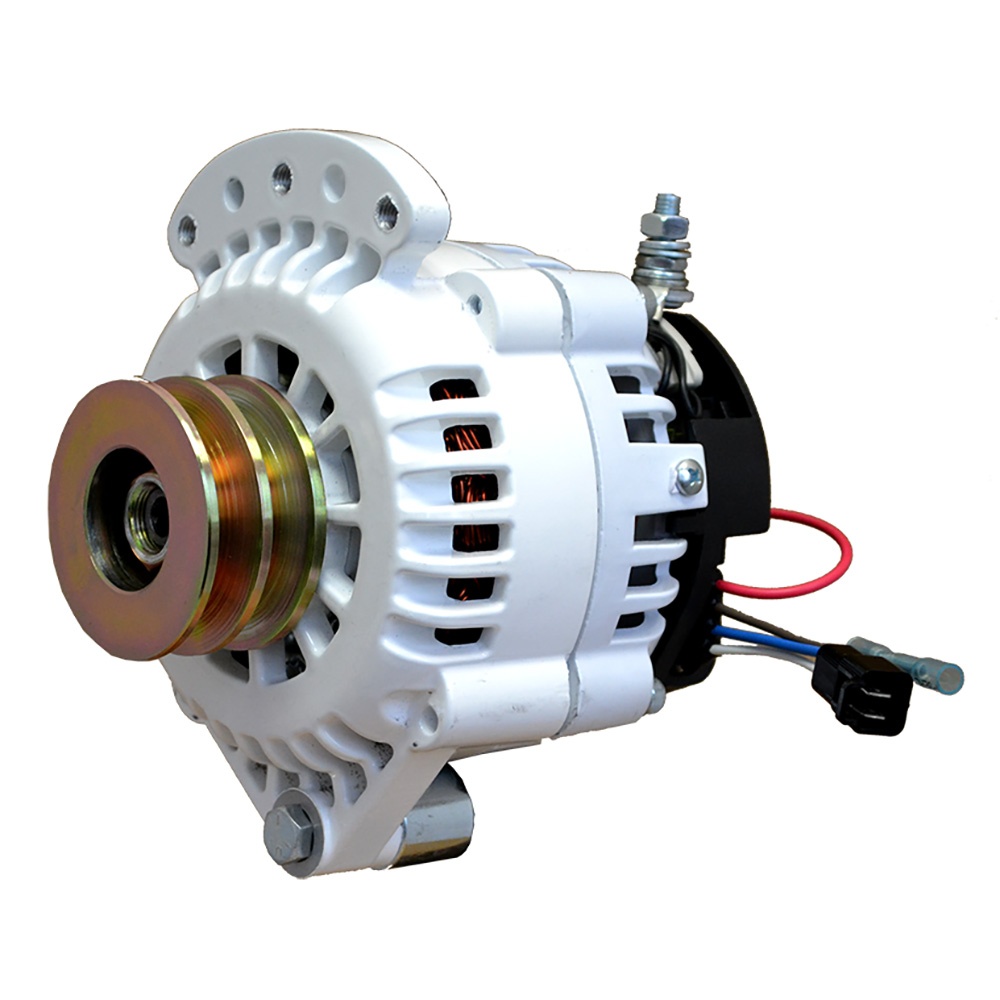
Balmar Alternator 100 AMP 12V 1-2" Single Foot Spindle Mount Dual Vee Pulley w/Isolated Ground [621-100-DV]
Alternator 100 AMP 12V 1-2" Single Foot Spindle Mount Dual Vee Pulley with Isolated Ground Alternator, 621 Series, 100A, 12V, Spindle Mount (Single Foot), 1-2in, Dual Deep Vee Pulley, Isolated Ground 1" Motorola-Style Mounting; Typical for Westerbeke, Lehman, Hino & Pathfinder Engines 2" Delco-Style Mounting; Typical for Volvo Penta (Gas & Diesel), John Deere, Perkins, Mercruiser, Pleasurecraft, Crusader, Indmar, Marine Power & other GM-based Engines Replaces: 621-100-SR-IG This product may not be returned to the original point of purchase. Please contact the manufacturer directly with any issues or concerns. Specifications: Amperage: 100A Voltage: 12v Box Dimensions: 9"H x 10"W x 10"L WT: 13.65 lbs UPC: 676205750790 Brochure (pdf)
Brand: Balmar
Category: Vehicles & Parts > Vehicle Parts & Accessories > Motor Vehicle Parts > Motor Vehicle Power & Electrical Systems > Alternators